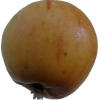
Label: apple